Margarita Isabel

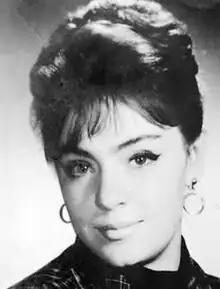

Margarita Isabel (born Margarita Isabel Morales y González; 25 July 1943 – 9 April 2017) was a Mexican Ariel Award-winning film and television actress.